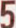
Number: 5